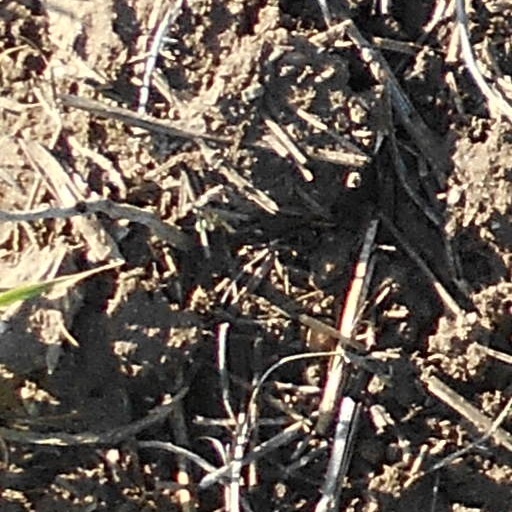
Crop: wheat